Answer in natural language. Considering the relative positions, is stainless steel refrigerator door with vertical handle above or below brown wooden table? Choose between the following options: below or above
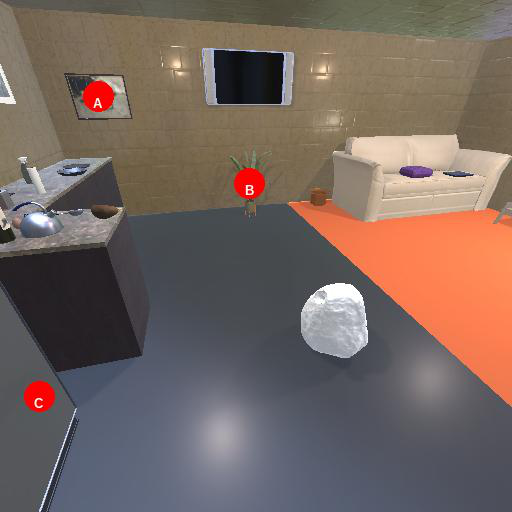
<answer>below</answer>